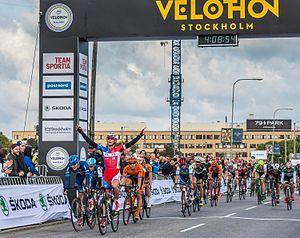
Le Velothon Stockholm est une course cycliste se déroulant sur un tracé autour de la ville de Stockholm, en Suède. Créée en 2015, elle fait partie de l'UCI Europe Tour en catégorie 1.2.